Orientation (vector space)

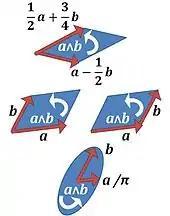
Parallel plane segments with the same attitude, magnitude and orientation, all corresponding to the same bivector .

The various objects of geometric algebra are charged with three attributes or "features": attitude, orientation, and magnitude. For example, a vector has an attitude given by a straight line parallel to it, an orientation given by its sense (often indicated by an arrowhead) and a magnitude given by its length. Similarly, a bivector in three dimensions has an attitude given by the family of planes associated with it (possibly specified by the normal line common to these planes ), an orientation (sometimes denoted by a curved arrow in the plane) indicating a choice of sense of traversal of its boundary (its "circulation"), and a magnitude given by the area of the parallelogram defined by its two vectors.